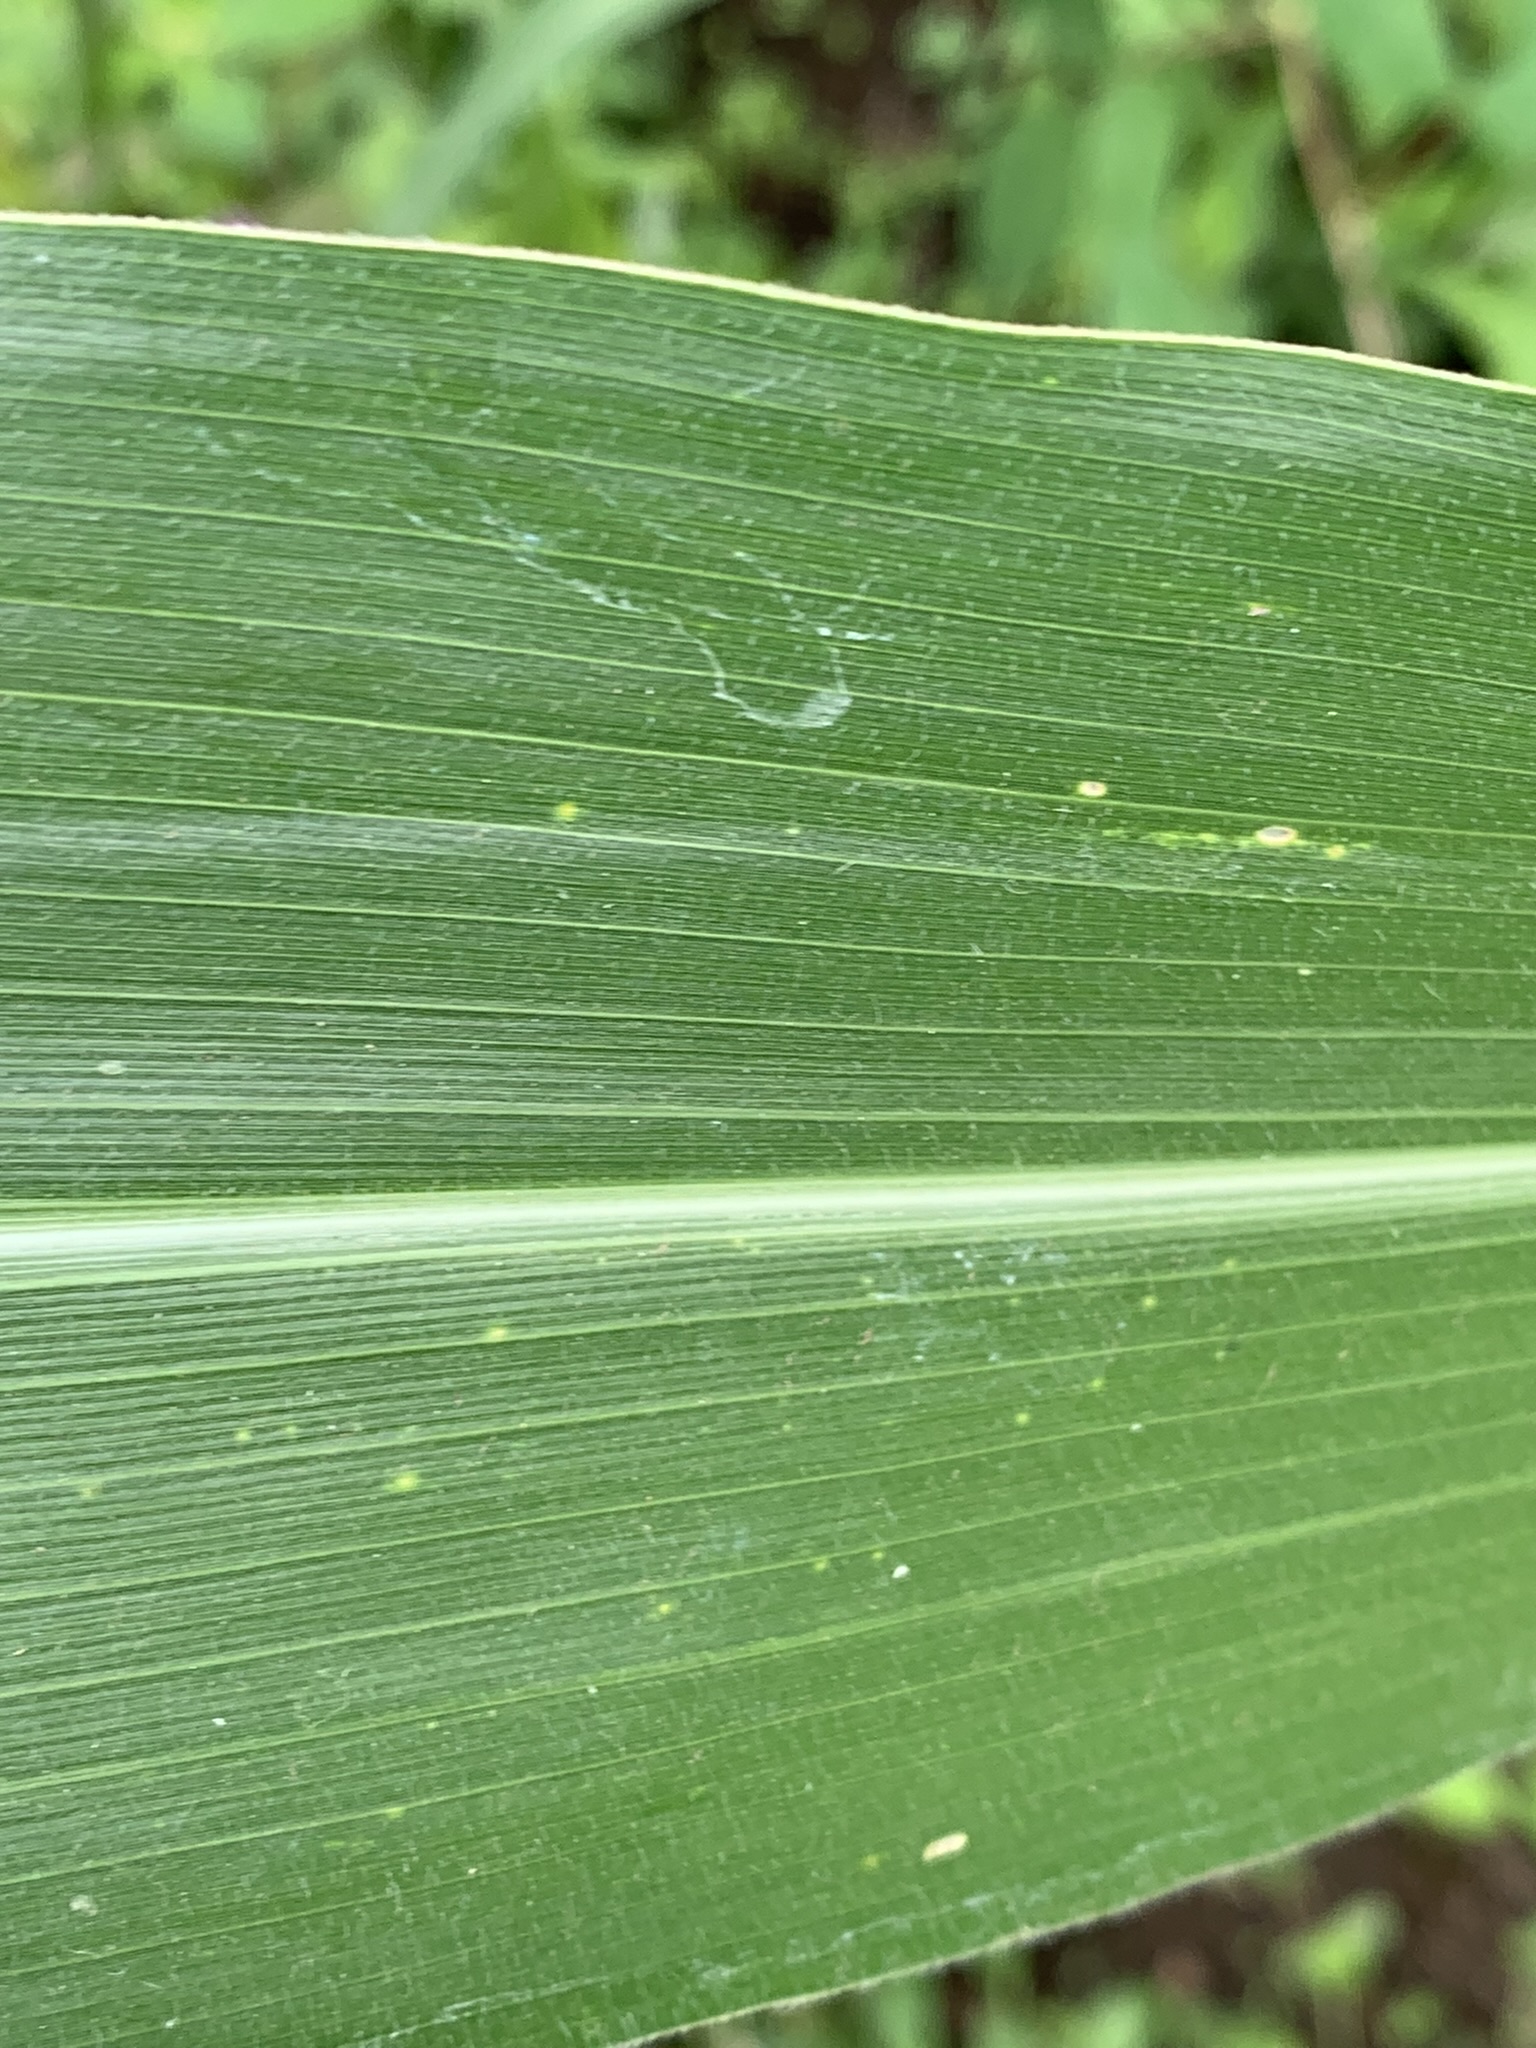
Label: Healthy